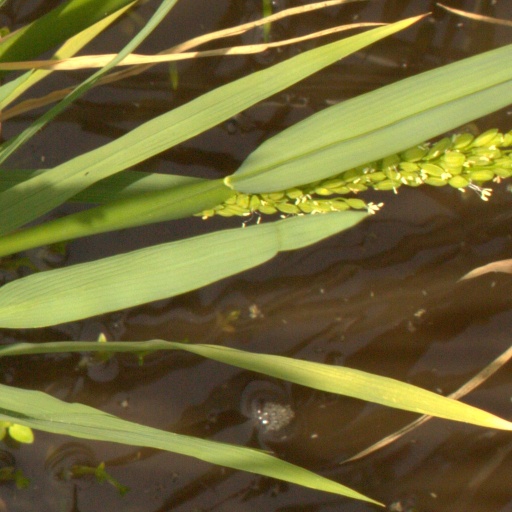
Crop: rice